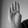
ASL letter: B